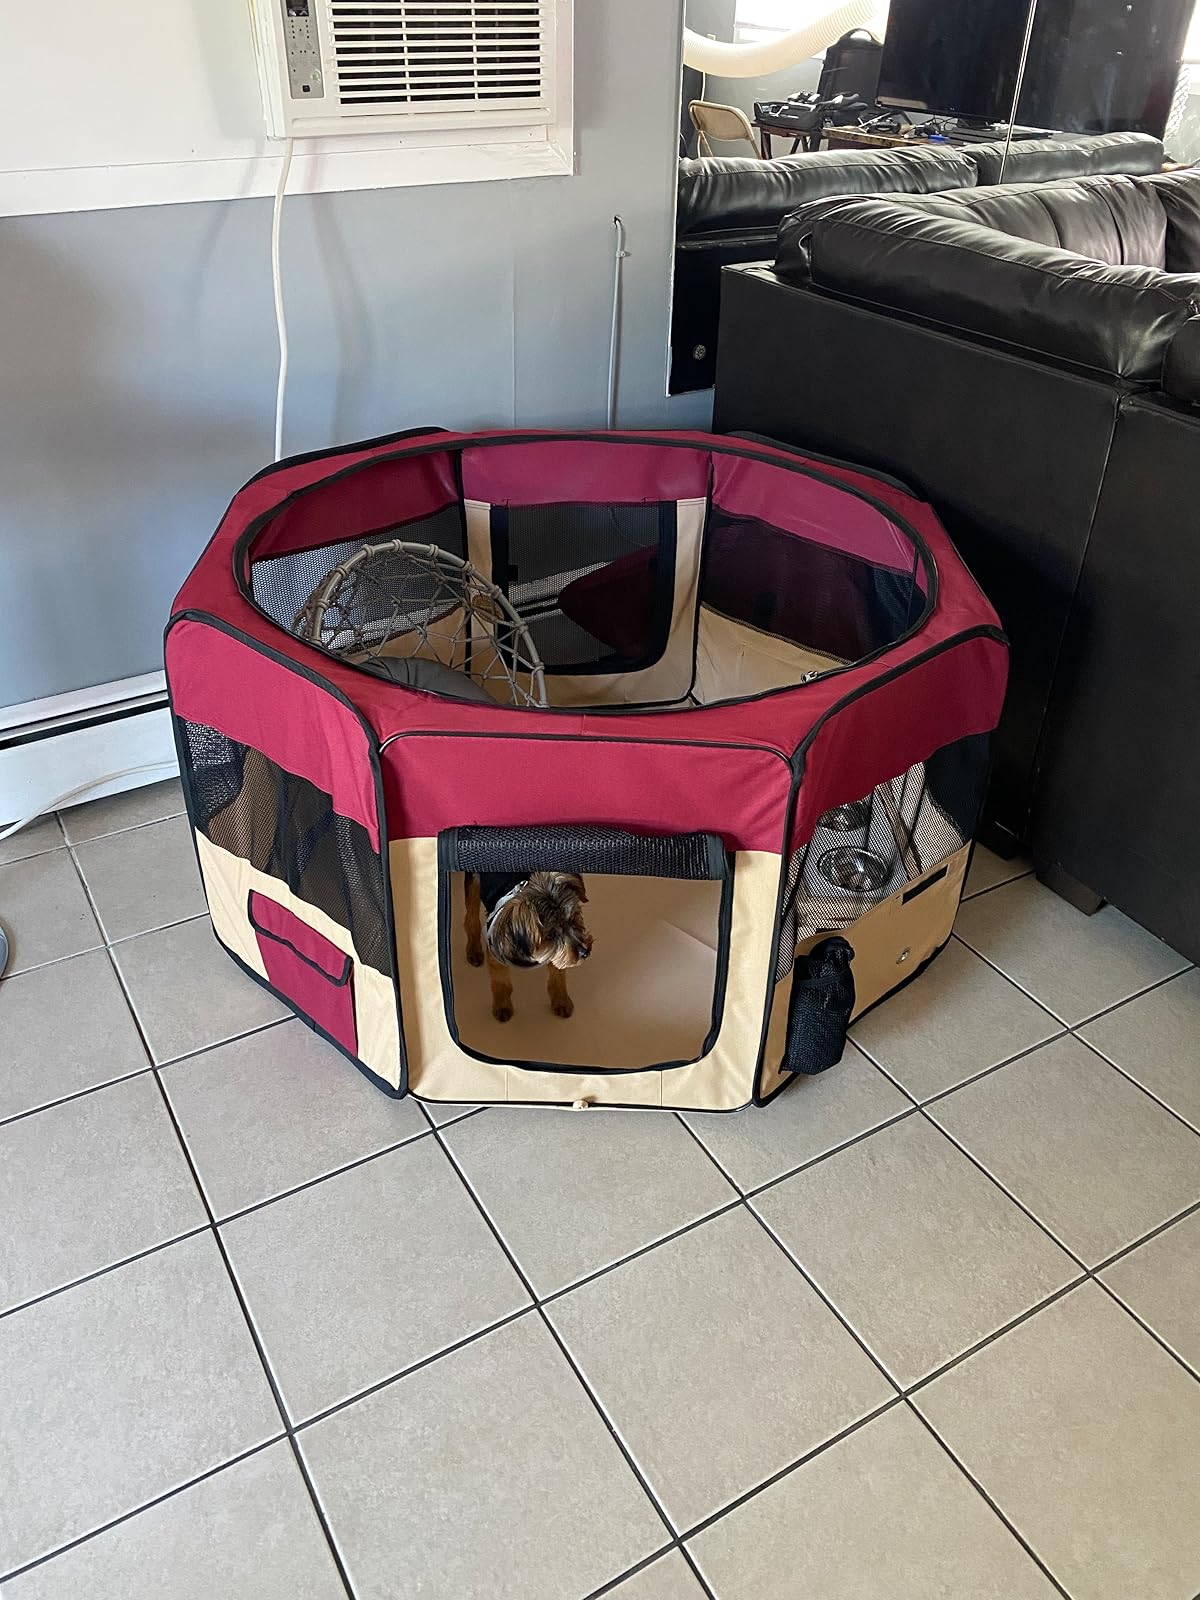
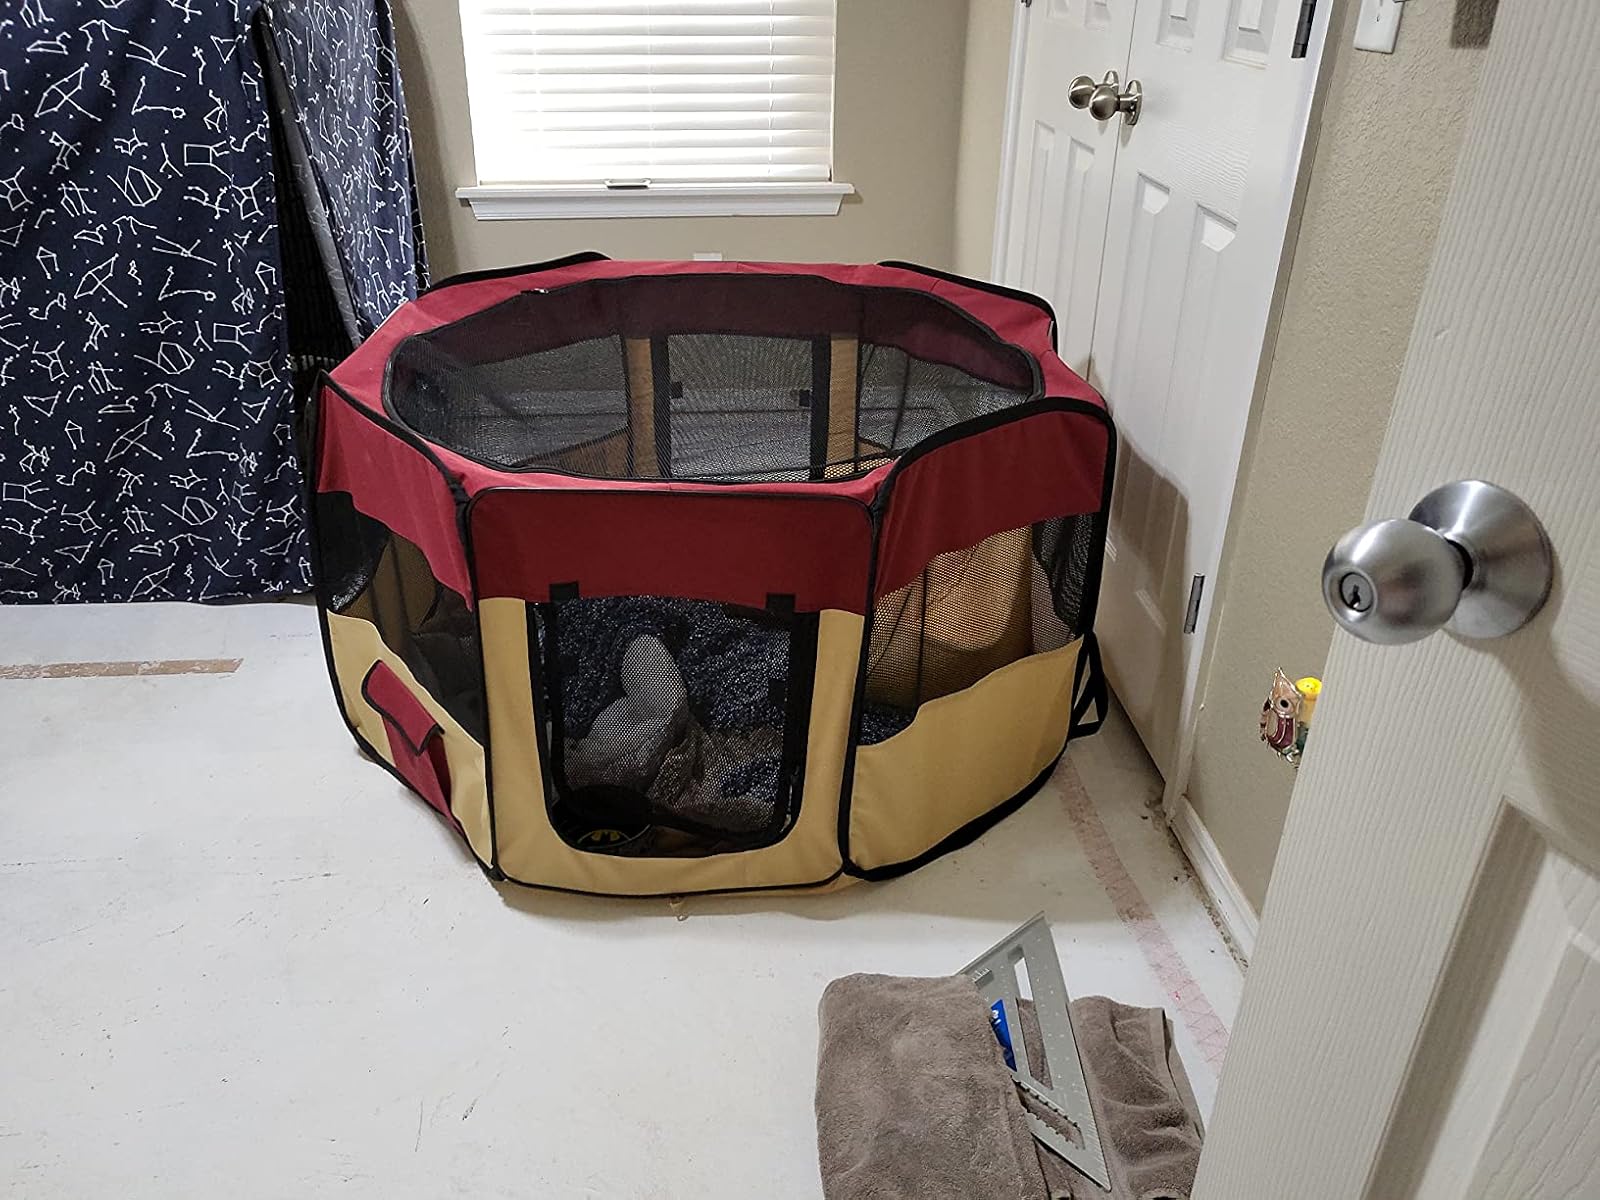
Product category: items_kennel
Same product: yes